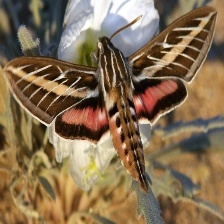
Species: WHITE LINED SPHINX MOTH